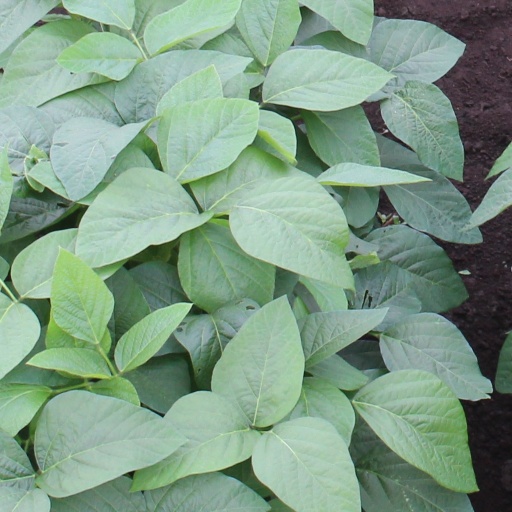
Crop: soybean